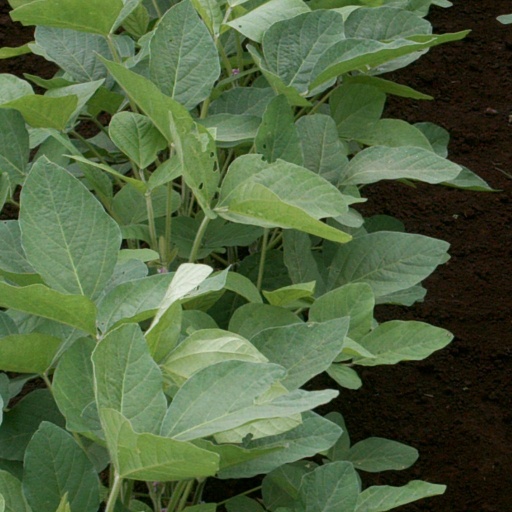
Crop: soybean